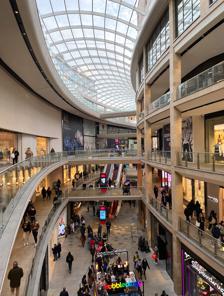
Building: St James Quarter
Country: United Kingdom
Year built: 2021
Shopping mall in Scotland, UK St James Quarter Interior of the centre in 2024 Location Edinburgh , Scotland, UK Coordinates 55°57′15.13″N 3°11′18.29″W / 55.9542028°N 3.1884139°W / 55.9542028; -3.1884139 Address St James Quarter St James Crescent Edinburgh EH1 3AD Opening date 24 June 2021 Developer Nuveen Owner Nuveen Architect Allan Murray Architects BDP No. of anchor tenants 1 ( John Lewis & Partners ) Total retail floor area 1.7 million sq ft Parking 1,600 Public transit access Edinburgh Waverley St Andrew Square Picardy Place Website stjamesquarter .com St James Quarter is a large galleria retail shopping centre and residential development in the centre of Edinburgh , Scotland. It is situated in the east end of the New Town . History The site is built on the site of the St. James Centre which closed in October 2016 and the adjoining New St Andrew House office, which was formerly occupied by the Scottish Office . View of St James Quarter and W Hotel from Leith Street. The retail centre opened on 24 June 2021. On 29 September 2022, HRH Princess Royal officially opened the development. Constitute sections Retail galleria The new shopping centre makes space for 850,000 square feet (79,000 square metres) of retail space, with the neighbouring John Lewis & Partners store being the shopping centre's anchor. The retail centre has a capacity of 80 units, alongside an Everyman Cinema and the food hall Bonnie & Wild. The W Hotel and Roomzzz Aparthotel opened in 2023. W Hotel W Hotels is a 12-storey hotel in the centre, which opened in Winter 2023. Transportation The development is situated close to Edinburgh Waverley railway station , Edinburgh Bus Station and the St Andrew Square & Picardy Place tram stops, along with multiple bus stops close by. Controversies The "Ribbon Hotel" has proven controversial amongst residents of Edinburgh and the media, due to its perceived resemblance to a poo emoji. This led in 2015 to inspectors being sent from UNESCO, regarding its potential impact on Edinburgh's skyline and its World Heritage Site status. References Wikimedia Commons has media related to St James Quarter .